Wrestling Isn't Wrestling

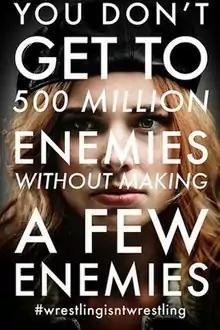
Promotional poster parodying "The Social Network"

Wrestling Isn't Wrestling is a 2015 short film written and directed by Max Landis. Released for free on YouTube, the film retells the story of WWE professional wrestler Triple H. Like Landis's 2012 short "The Death and Return of Superman", it consists of a monologue by Landis on the subject matter, accompanied by sequences with actors performing the parts in the story.